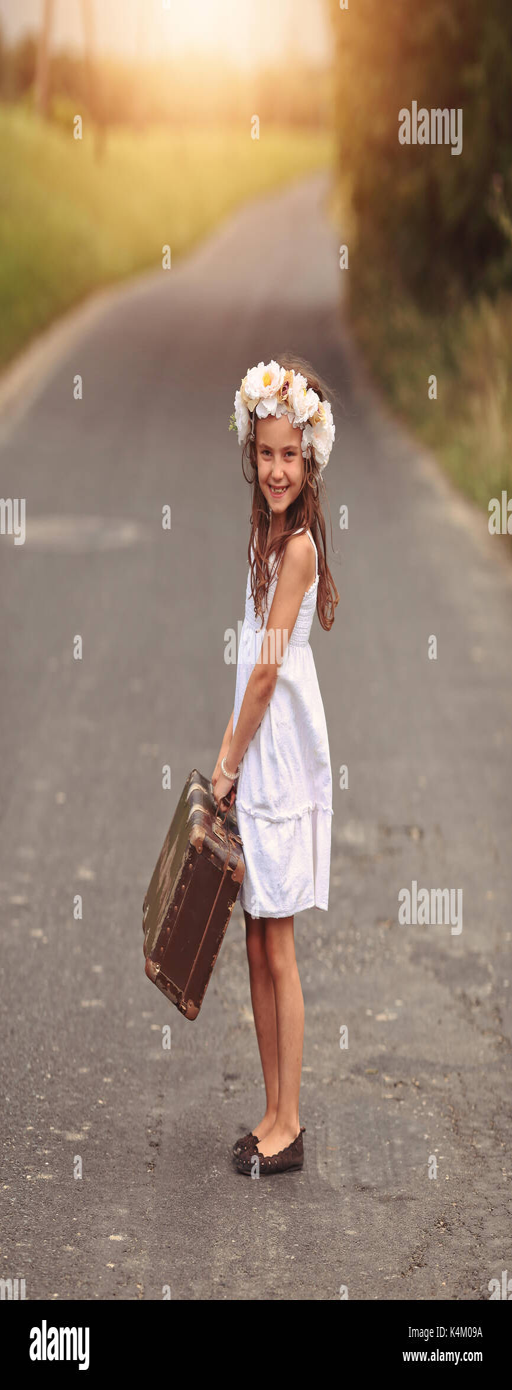
happy young girl in a wreath on the road